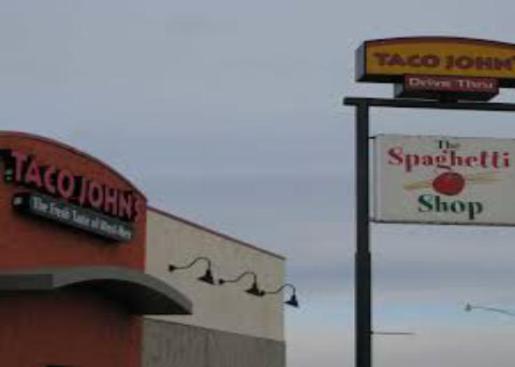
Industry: Food